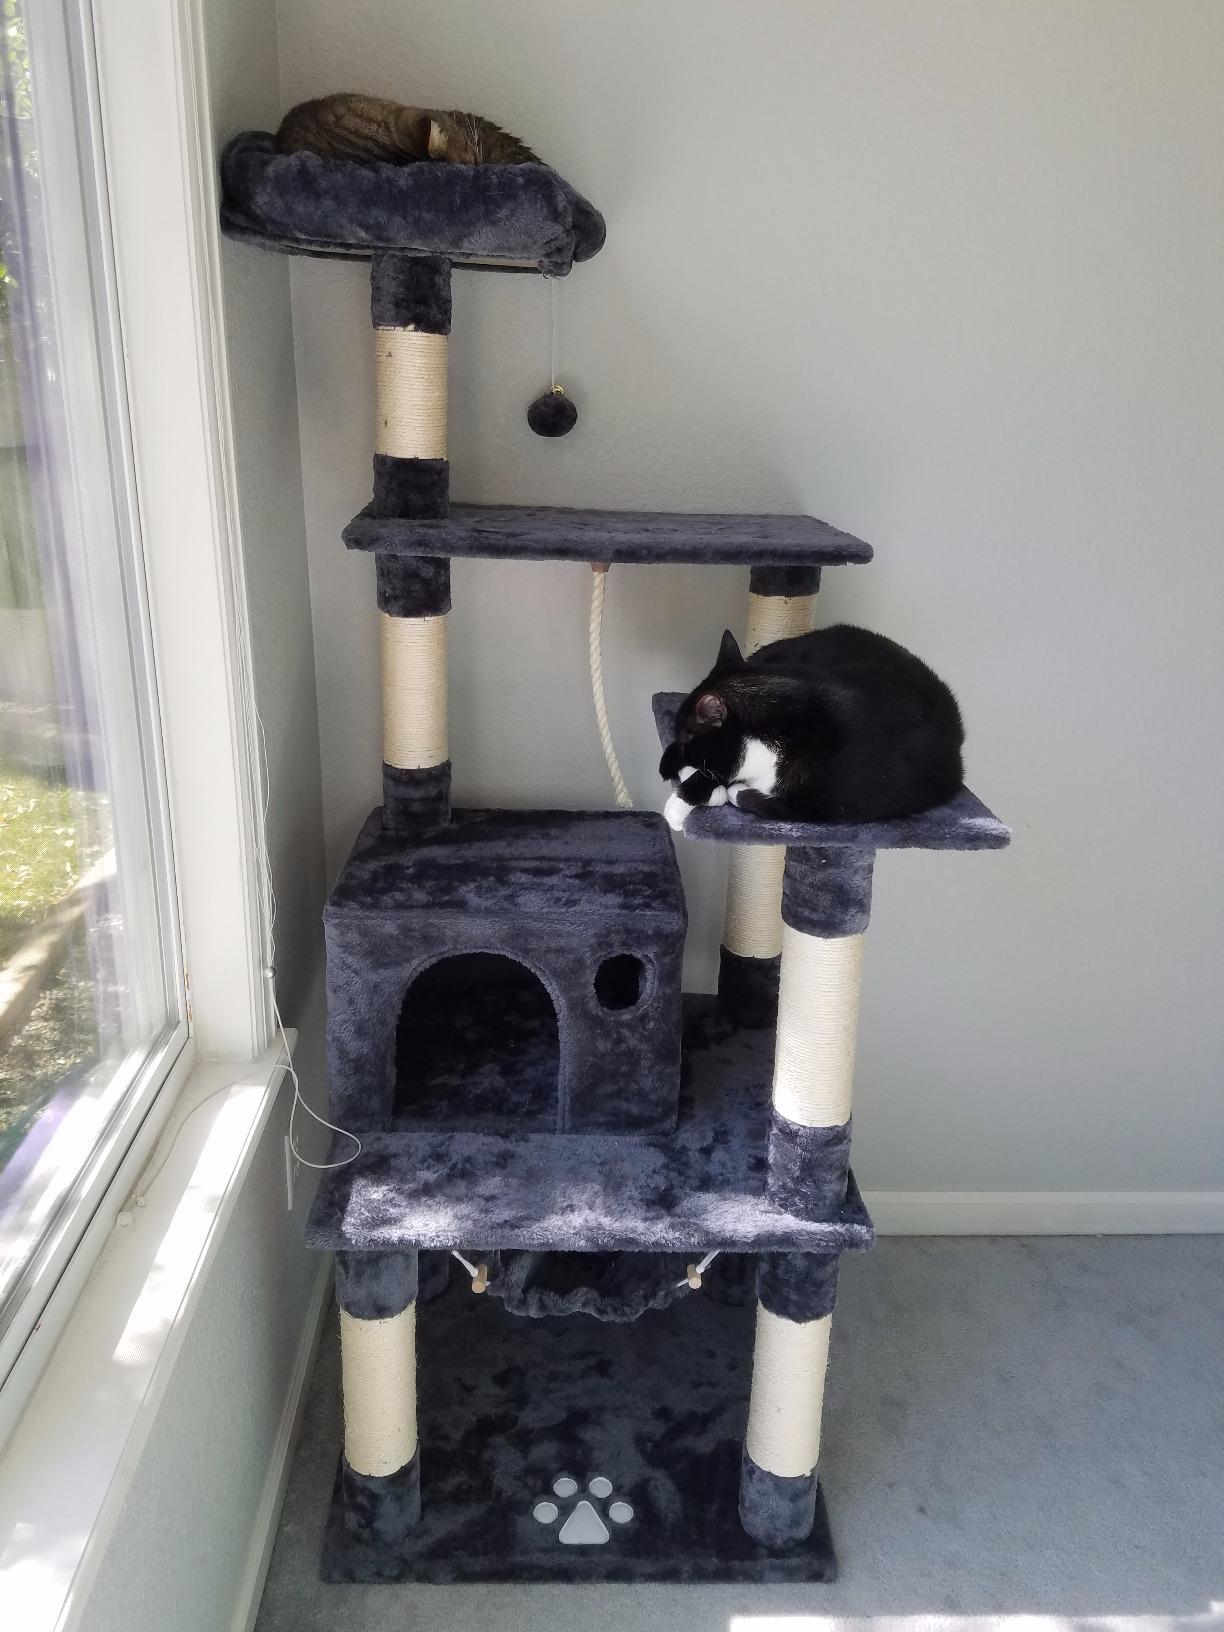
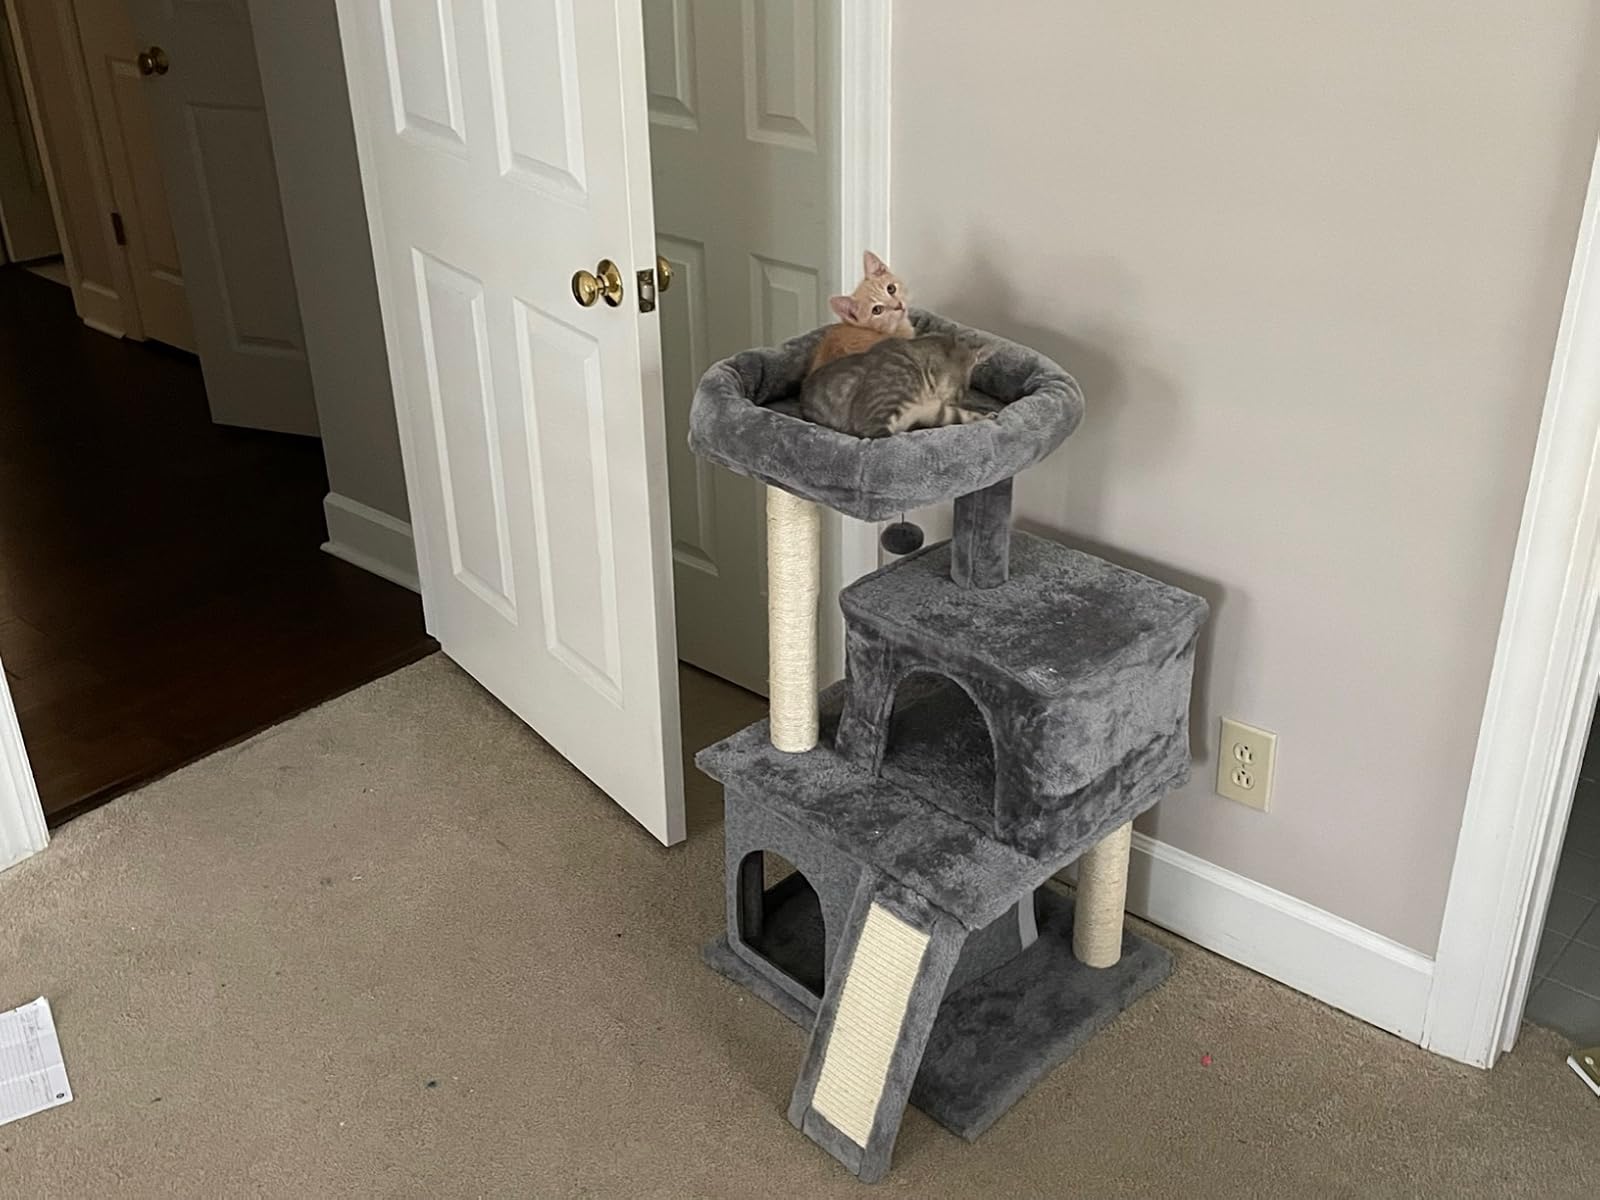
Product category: items_cat tree
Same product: no